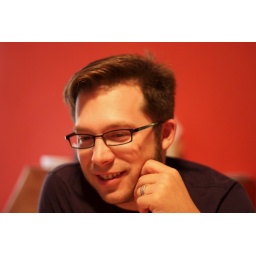
I love the red walls in their place - they make for some great photos!